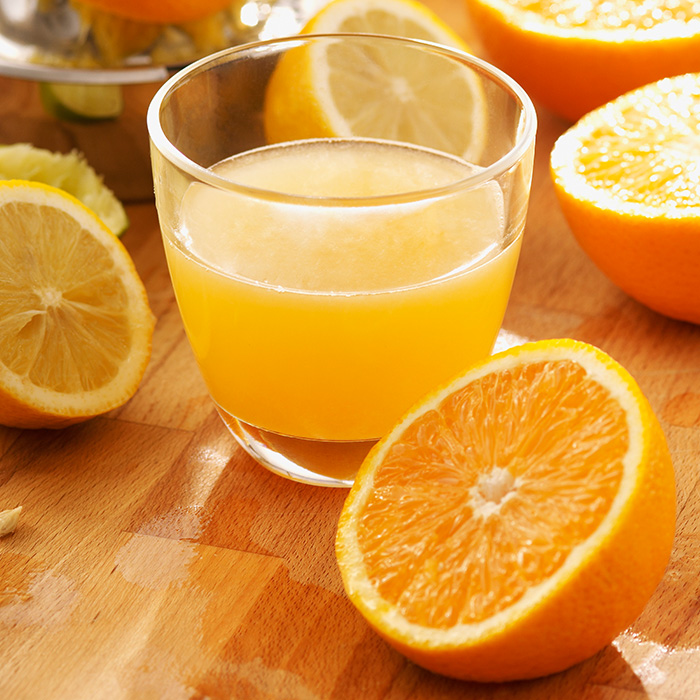
Label: Orange